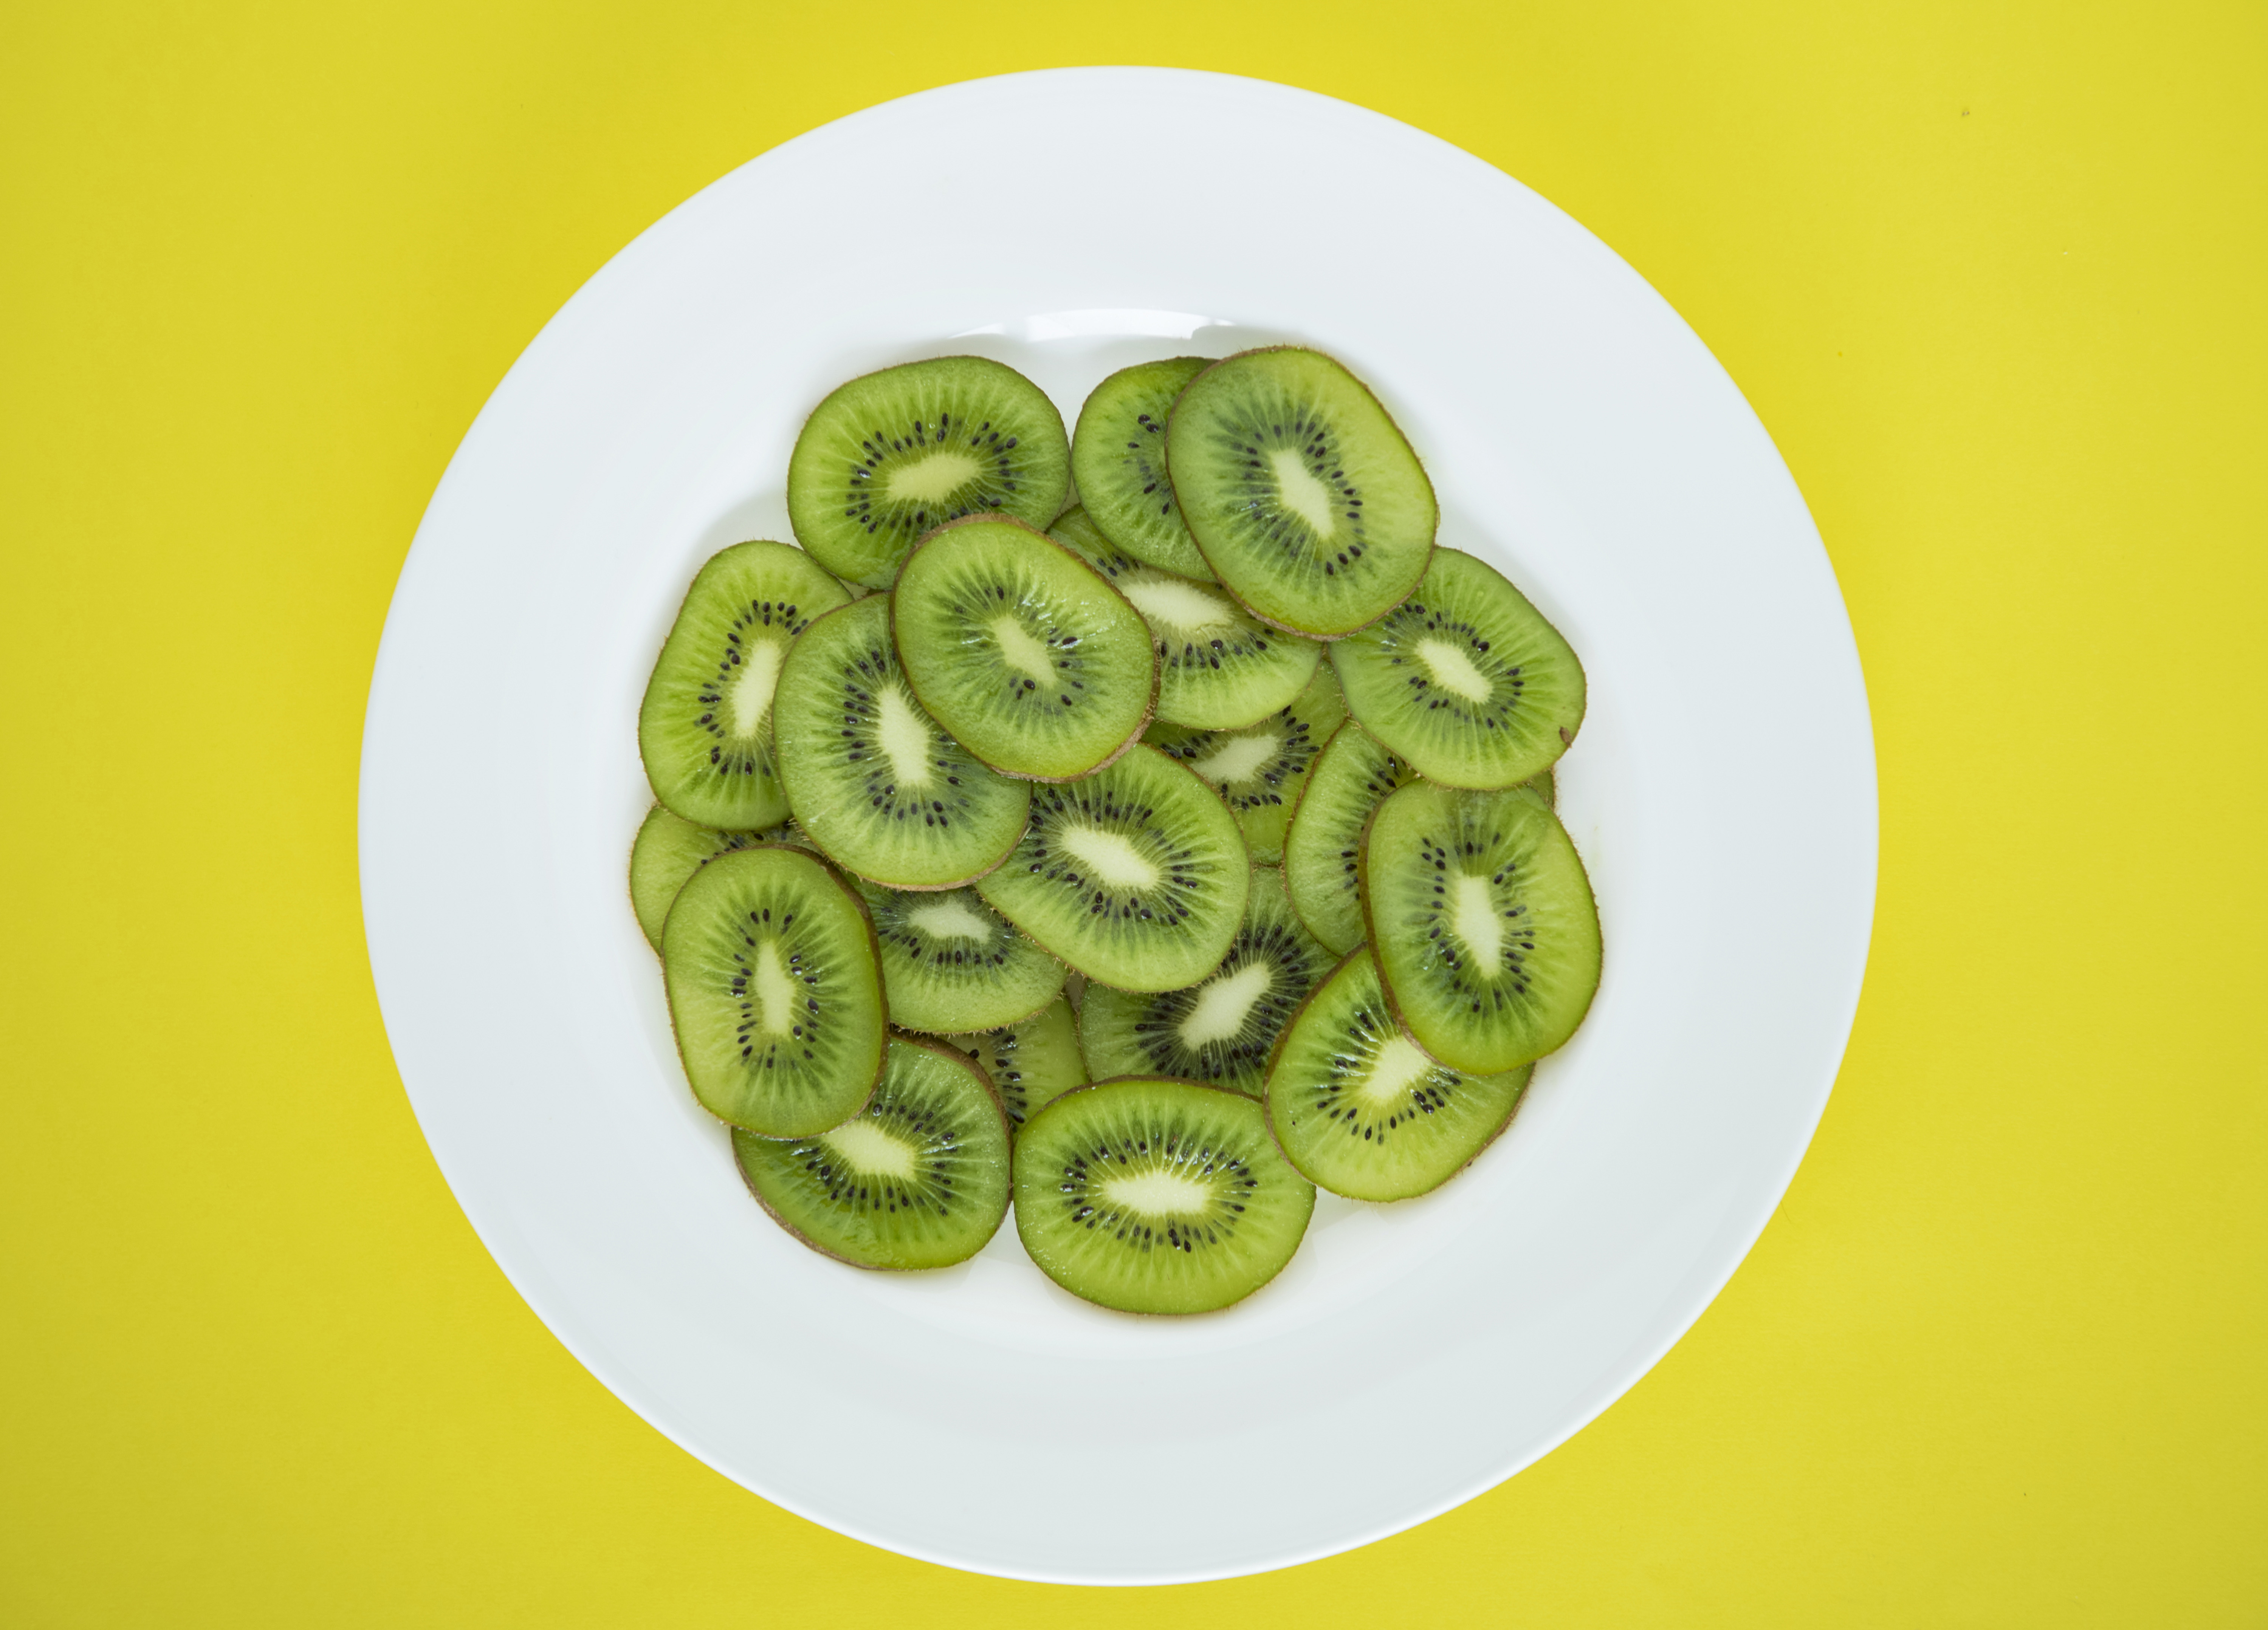
background, closeup, color, delicious, dessert, diet, energy, food, fresh, freshness, fruit, fruity, green, health, healthful, healthy, ingredient, juicy, kiwi, kiwi closeup, kiwi fruit, kiwi macro, kiwi slice, kiwifruit, macro, natural, nature, nutrition, nutritious, organic, pattern, plate, raw, refreshing, refreshment, ripe, season, seasonal, seeds, slice, summer, sweet, taste, tasty, texture, textured, tropical, vitamin, wallpaper, yummy, vegetable, produce, vegetarian food